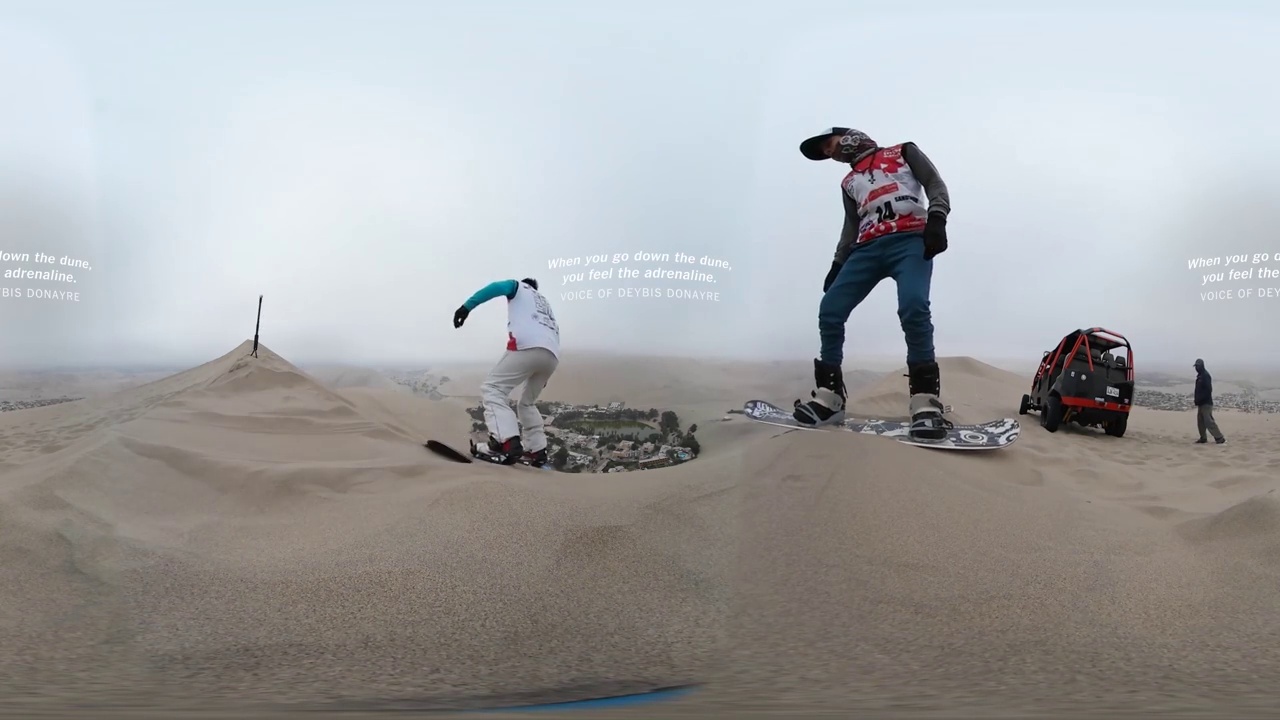
Referred object: the person in a dark jacket next to the red dune buggy

Referred object: the red off-road dune buggy